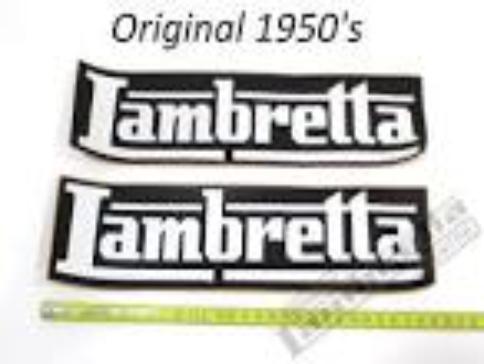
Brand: lambretta
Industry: Transportation